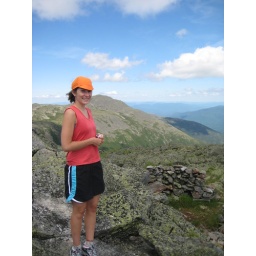
xrici sportin' orange side out, brim down. mount adams in the background.